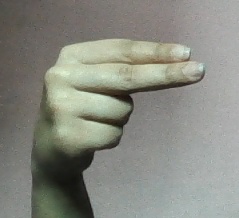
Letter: ain